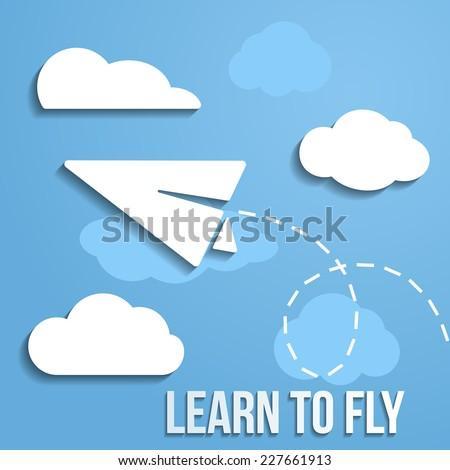
learn to fly business concept .